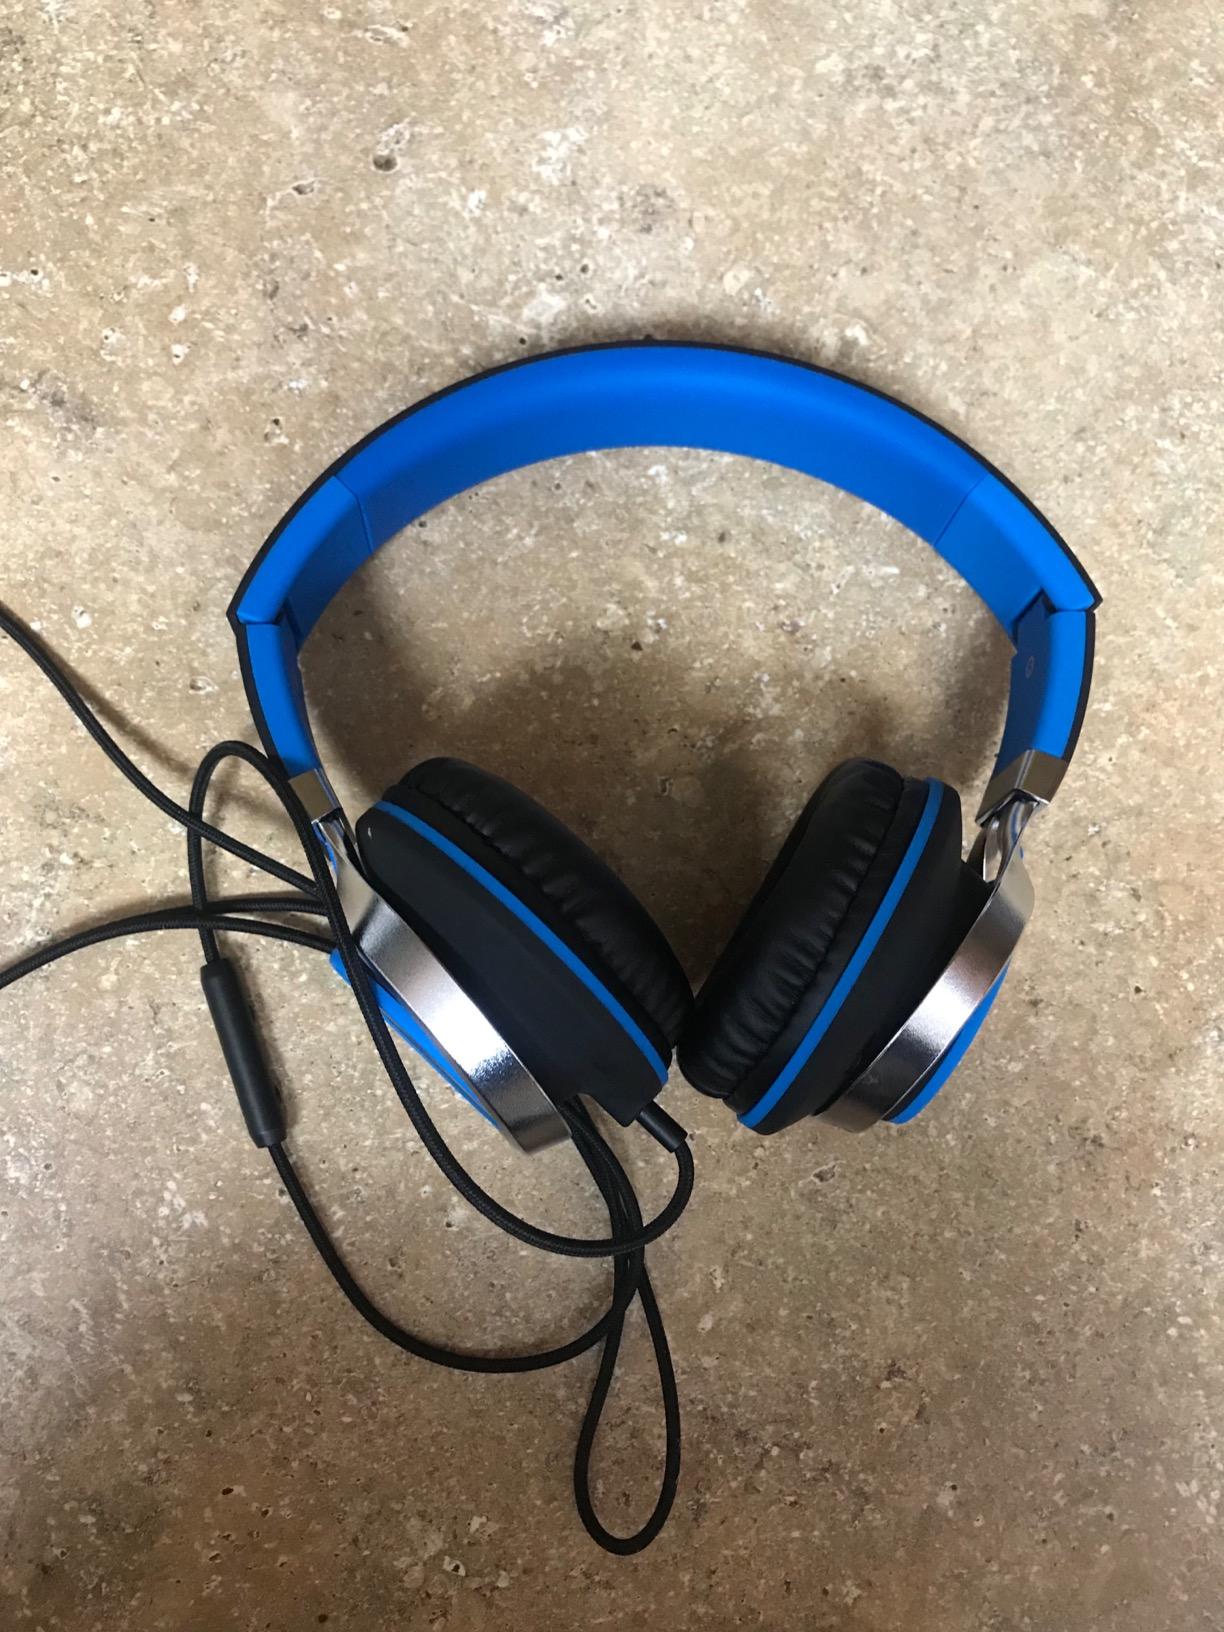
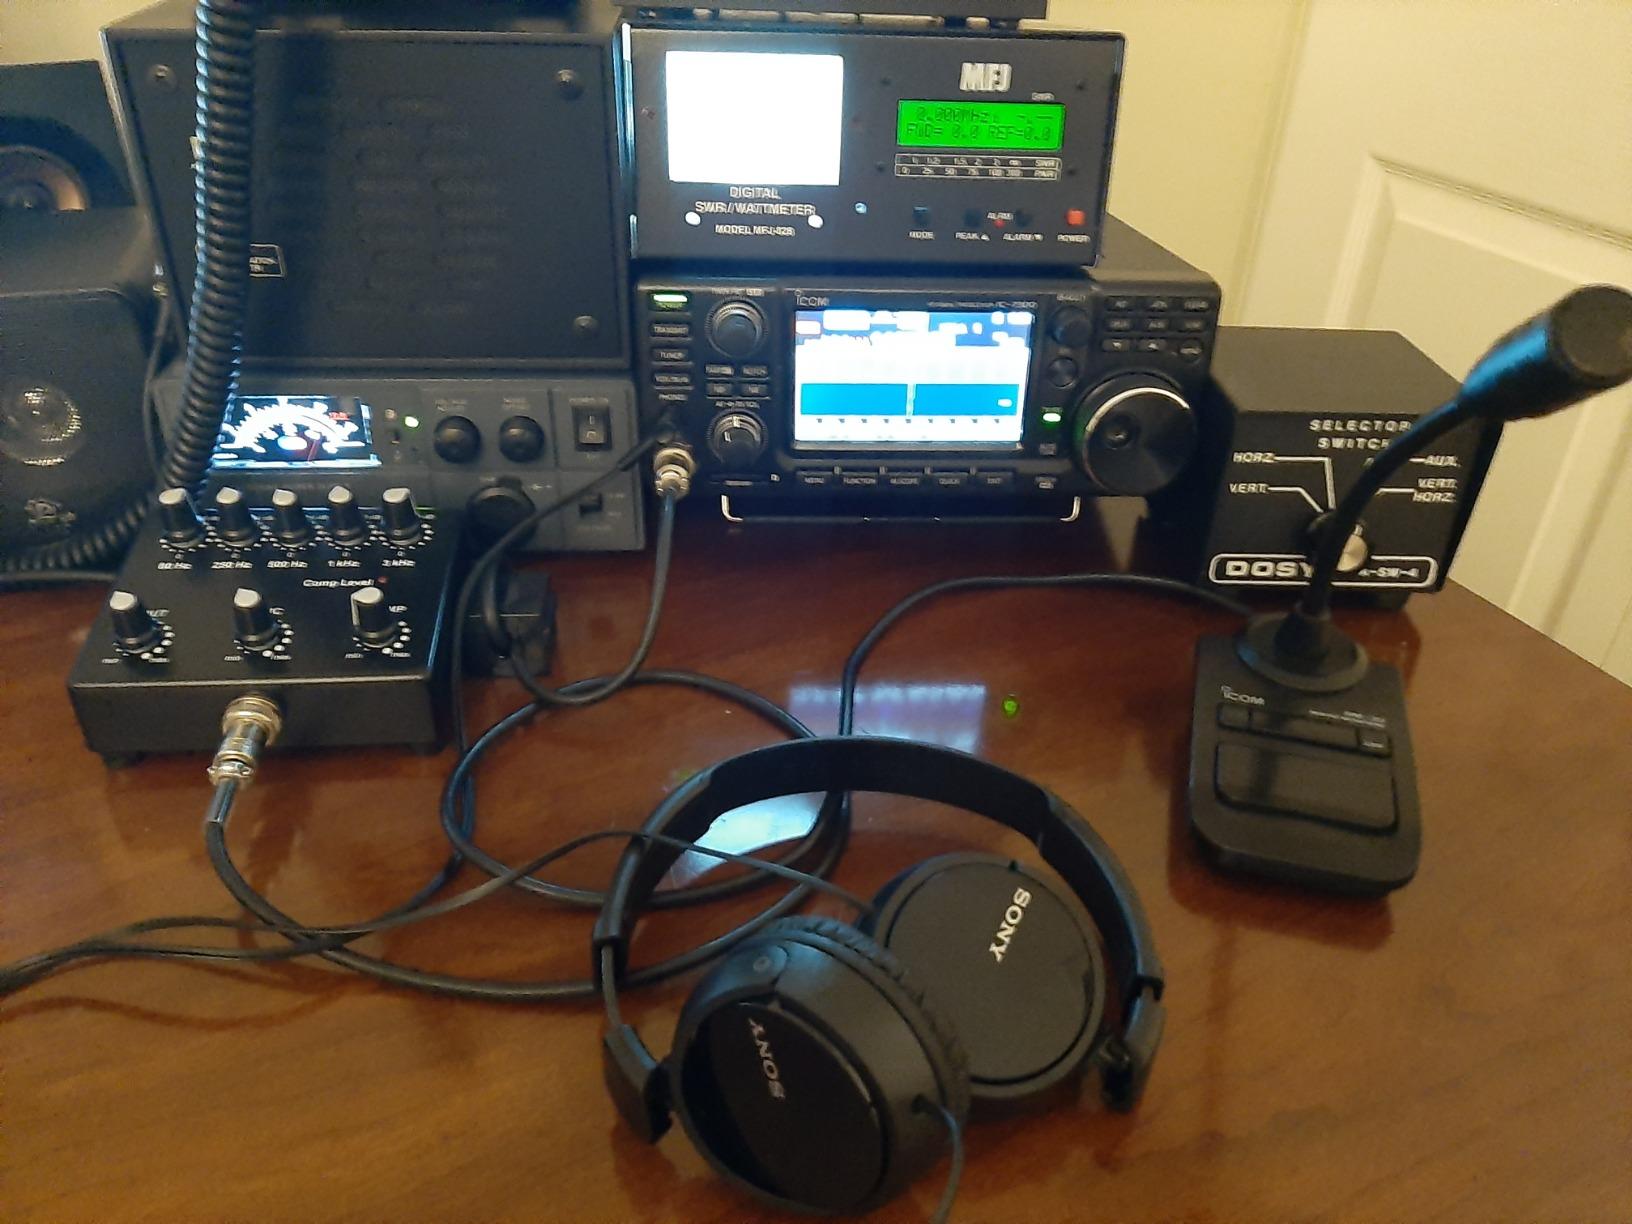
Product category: headphones
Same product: no